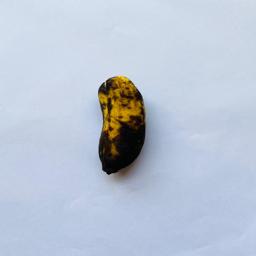
Banana variety: Sabri Kola